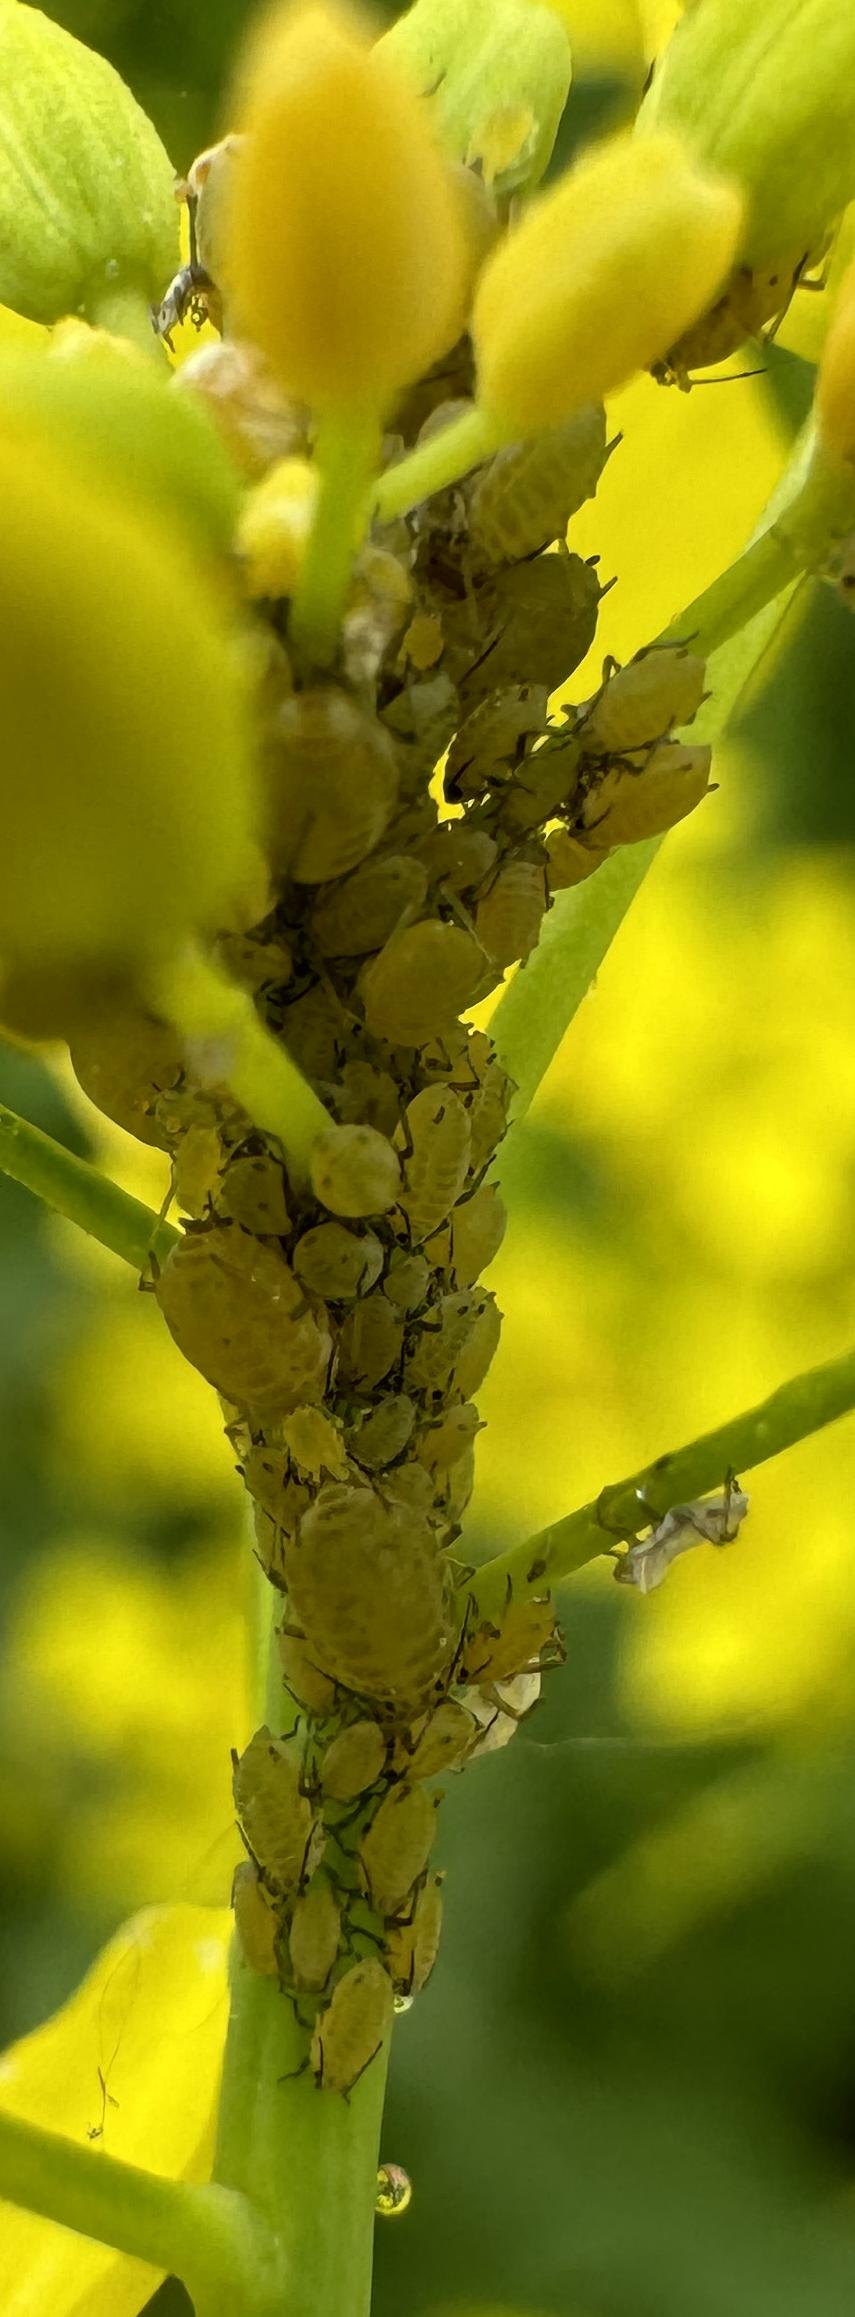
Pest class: turnip_aphid